Mister Buddwing

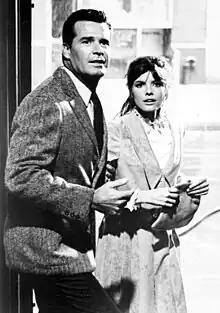
James Garner and Katharine Ross in "Mister Buddwing" (1966)

A man wakes up on a New York park bench to find that his mind is a total blank. He has no identification or money on him, just a slip of folded paper in his pocket, enclosing two large white pills and with a phone number written on it.